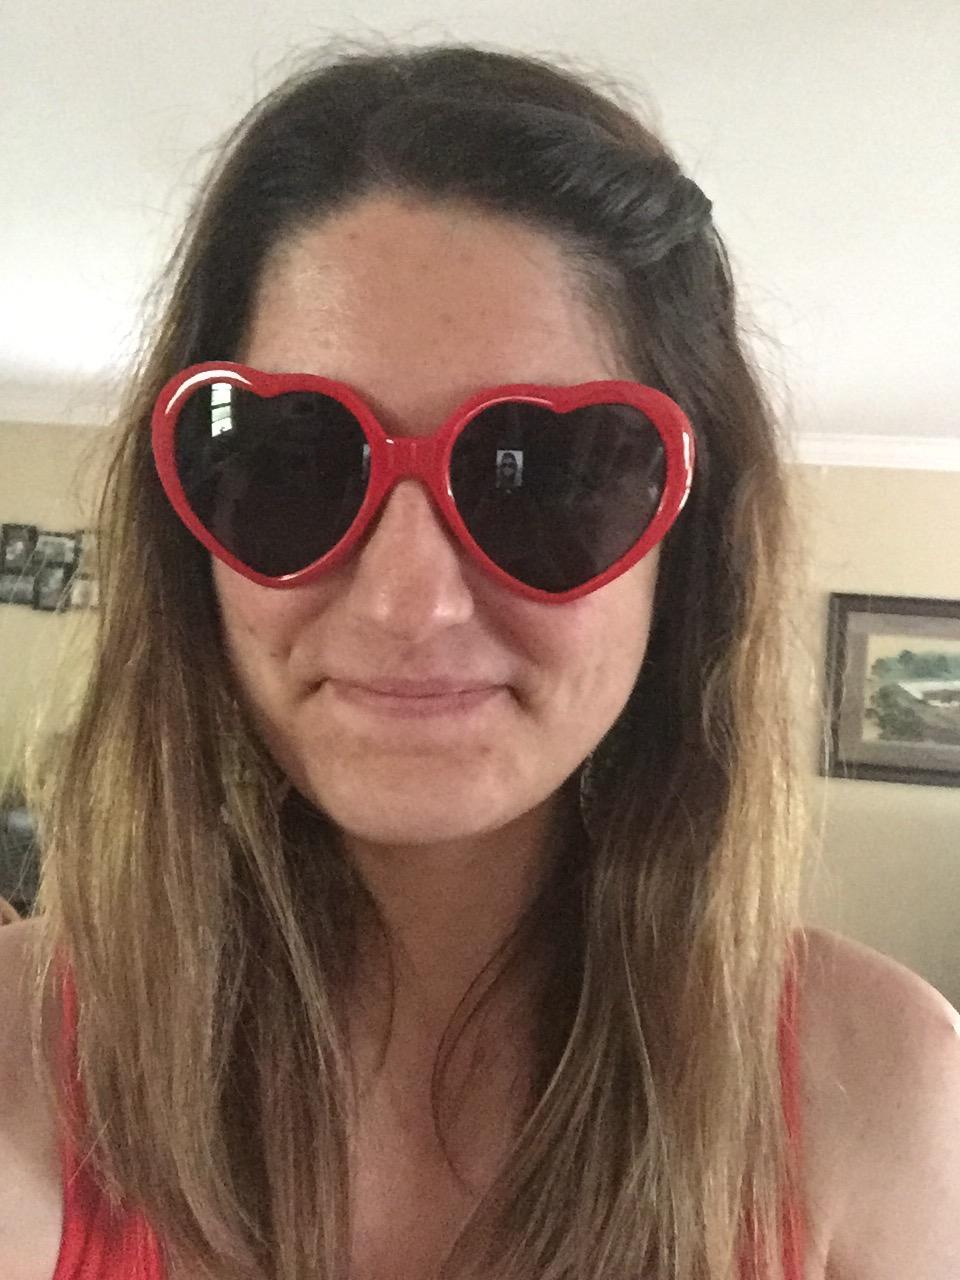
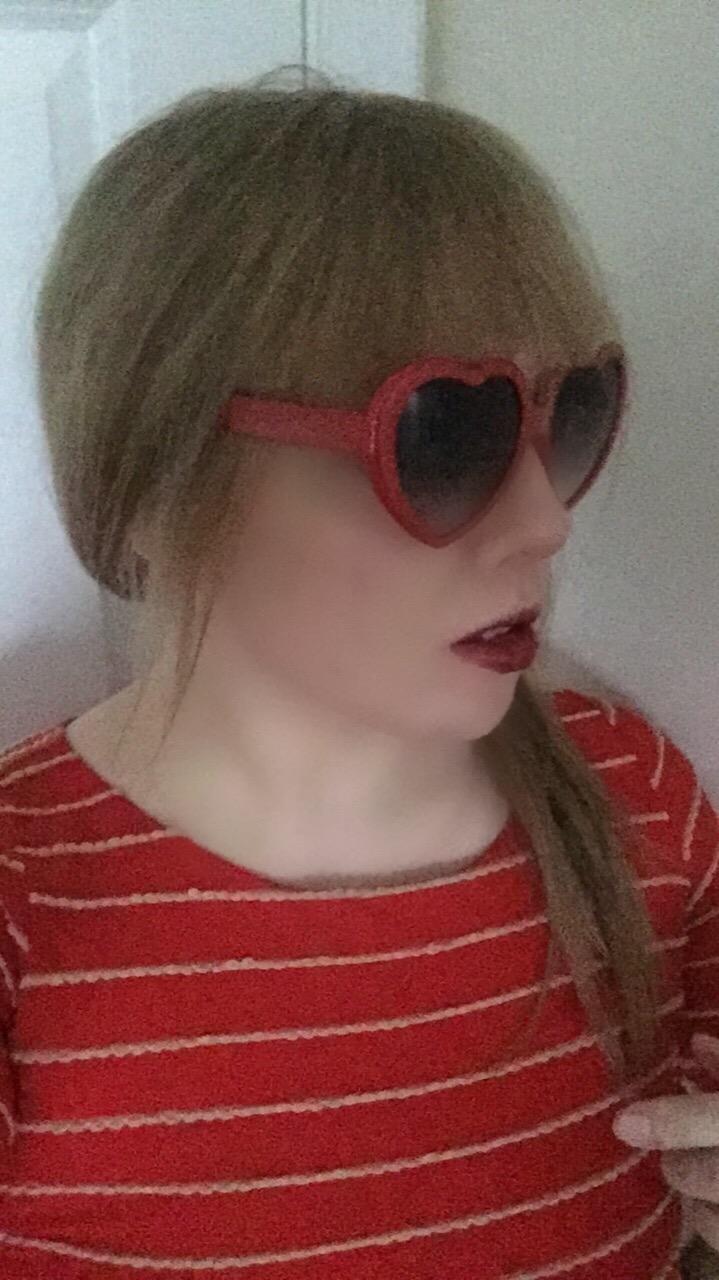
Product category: accessories_sunglasses
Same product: yes